28 Liberty Street

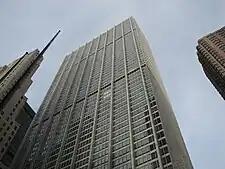
Looking up at the tower from the plaza; the structural columns project from the facade.

The block was formerly two smaller city blocks, separated by Cedar Street, which ran west to east. The Middle Collegiate Church was built on the northern portion of the lot in 1731. Later becoming the city's main Post Office in the mid-19th century, the church building was torn down in 1882. The building site then served as the headquarters of the Mutual Life Insurance Company of New York starting in 1884. The firm of Graham, Anderson, Probst & White designed a 38-story building for Mutual Life at 18 Pine Street, which was completed in 1928. The insurance company moved to Broadway in 1950. Mutual Life had expanded into several annexes on Liberty and Cedar Streets, as well as rented space in two buildings on Cedar Street.